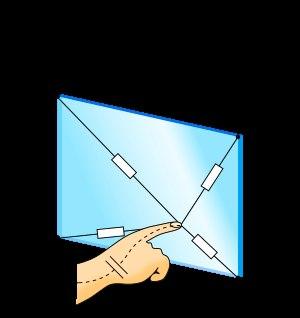
Un écran tactile est un périphérique informatique qui combine les fonctionnalités d'affichage d'un écran et celles d'un dispositif de pointage comme la souris, le pavé tactile ou le stylet optique.